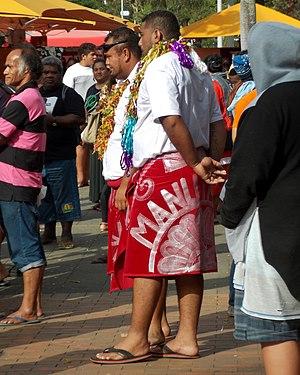
Les Wallisiens et Futuniens forment la troisième communauté en termes d'importance au sein de la population de la collectivité sui generis française de Nouvelle-Calédonie, après les Kanak et les descendants d'Européens. Issus de plusieurs vagues d'immigration depuis les années 1940 mais aussi d'une forte natalité au sein de cette population, ils sont désormais plus nombreux qu'à Wallis-et-Futuna. Avec 21 262 individus en 2009, ils représentent 8,66 % de la population totale de l'archipel. En 2014, ils sont 21 926 individus soit 8,2% de la population néocalédonienne.
Le paréo ou pareo est un vêtement fait d'un morceau de tissu coloré, qui trouve son origine en Polynésie. Il est utilisé par les hommes comme un pagne, enroulé et noué autour de la taille. Les femmes élaborent des nouages plus sophistiqués pour se couvrir le corps. C'est un vêtement léger et coloré, adapté aux températures tropicales. Il s'est répandu en Occident pour cette raison, devenant un vêtement de plage. C'est un emblème de la vahiné, la femme polynésienne, présent par exemple dans de nombreuses toiles de Paul Gauguin. En Nouvelle-Calédonie et à Wallis-et-Futuna, il est connu sous le terme de manou.